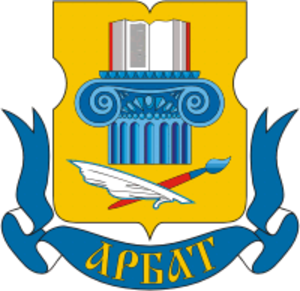
Le district Arbat est un arrondissement du centre de Moscou, situé à l'ouest du district administratif central.